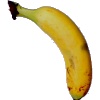
Label: banana_lady_finger